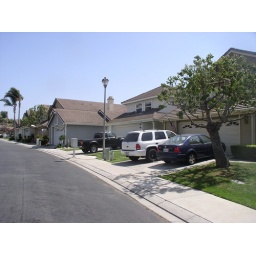
street view... although the tree is no longer in the front yard ( a good thing)